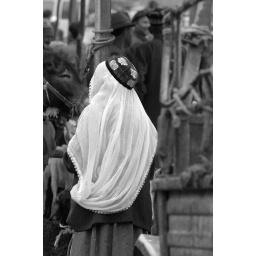
A Uighur woman at the Sunday animal market in Kashgar, China.